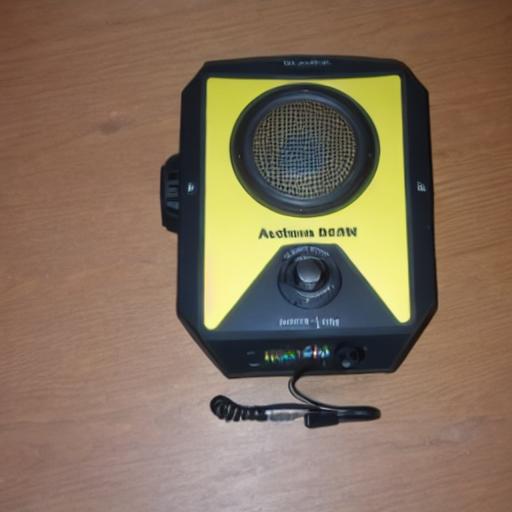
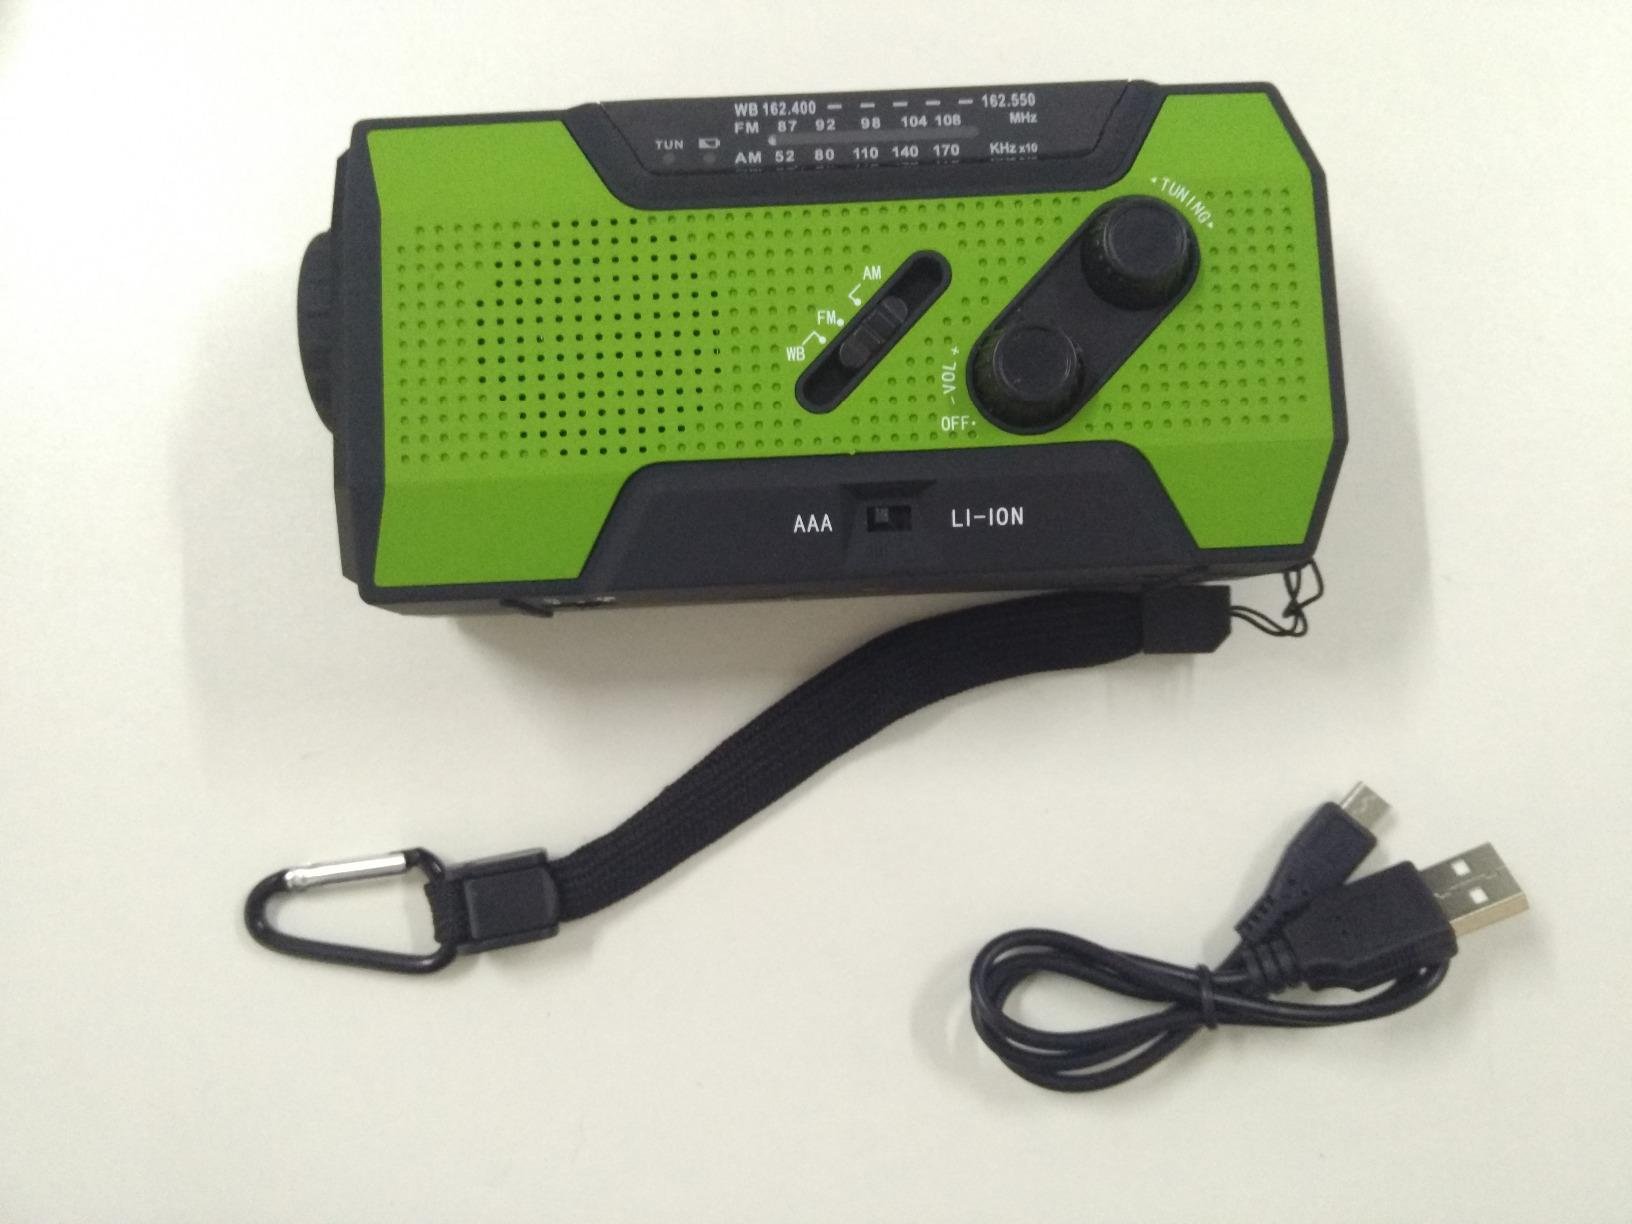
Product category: radio
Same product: no